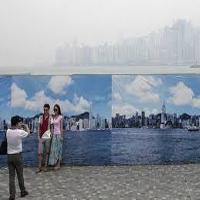
Weather: cloudy or overcast